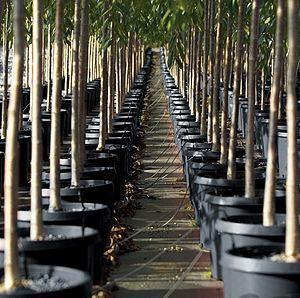
La notion d’arbre urbain désigne tout arbre présent en ville, qu'il y soit spontané ou introduit par l'homme. L'arboriculture urbaine ne concerne plutôt que celui qui est dans le deuxième cas, c'est-à-dire volontairement planté puis entretenu. À la différence du patrimoine floral qui est renouvelé selon un cycle court, les municipalités héritent souvent, comme pour le patrimoine architectural, d'un patrimoine ancien d'arbres, donc à gérer sur le long terme.